Domenico di Bartolo

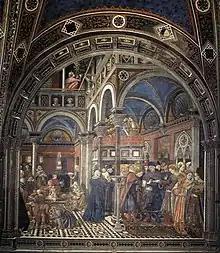
Domenico di Bartolo – Education and Betrothal of the Foundlings

From the works completed by Domenico in the later part of his thirties, only three paintings from these years have managed to survive. First, a Perugia altarpiece for Santa Giuliana. Second, a signed and dated Madonna and Child in the Johnson Collection, and finally, a small "Madonna del Refugio" in Siena. Domenico also frescoed the walls of the sacristy in Siena Cathedral, however a very tiny fragment of them has managed to survive until today. Researcher Carl Strehlke mentions in his dissertations that such frescoes in the cathedral were in such a poor state of maintenance that their subjects and story could not be identified. It is said that Domenico produced an average of one fresco per year, in which he seems to have produced little other work during this time. For these frescoes, however, Domenico seemed to turn away from his Florentine influences and interests, as he began to reflect more traditional Gothic styles. This is especially apparently for an altarpiece painted in 1438 for St. Giuliana, Perugia. From 1440 to 1444, Domenico produced one of his most significant works, another masterpiece, which were a series of frescoes for the pilgrims' hotel in the Ospedale di Santa Maria della Scala (Siena). The frescoes were said to have been commissioned by Giovanni Buzzichelli, who was the hotel's rector. The frescoes illustrate daily life as well as the history of the Sienese hospital. Domenico was assigned five scenes: three with everyday life episodes and the other two with events that have occurred from the history of the hospital.